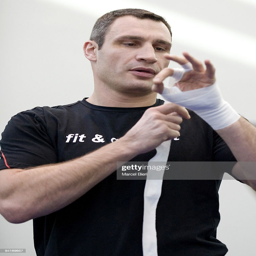
bandages his hands during a training session at shopping centre .